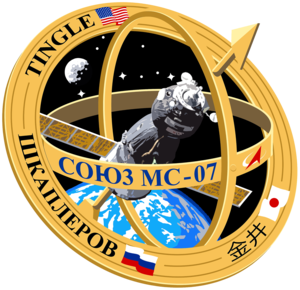
Soyouz MS-06 est une mission spatiale dont le lancement a eu lieu depuis le cosmodrome de Baïkonour le 12 septembre 2017 à 21 h 17 min 2 s UTC et le retour le 28 février 2018 à 2 h 55 UTC.
Soyouz MS-07 est une mission spatiale dont le lancement a eu lieu le 17 décembre 2017.
Soyouz MS-08 est une mission spatiale qui a été lancée le 21 mars 2018 avec un lanceur homonyme, et s'est terminée le 4 octobre 2018.